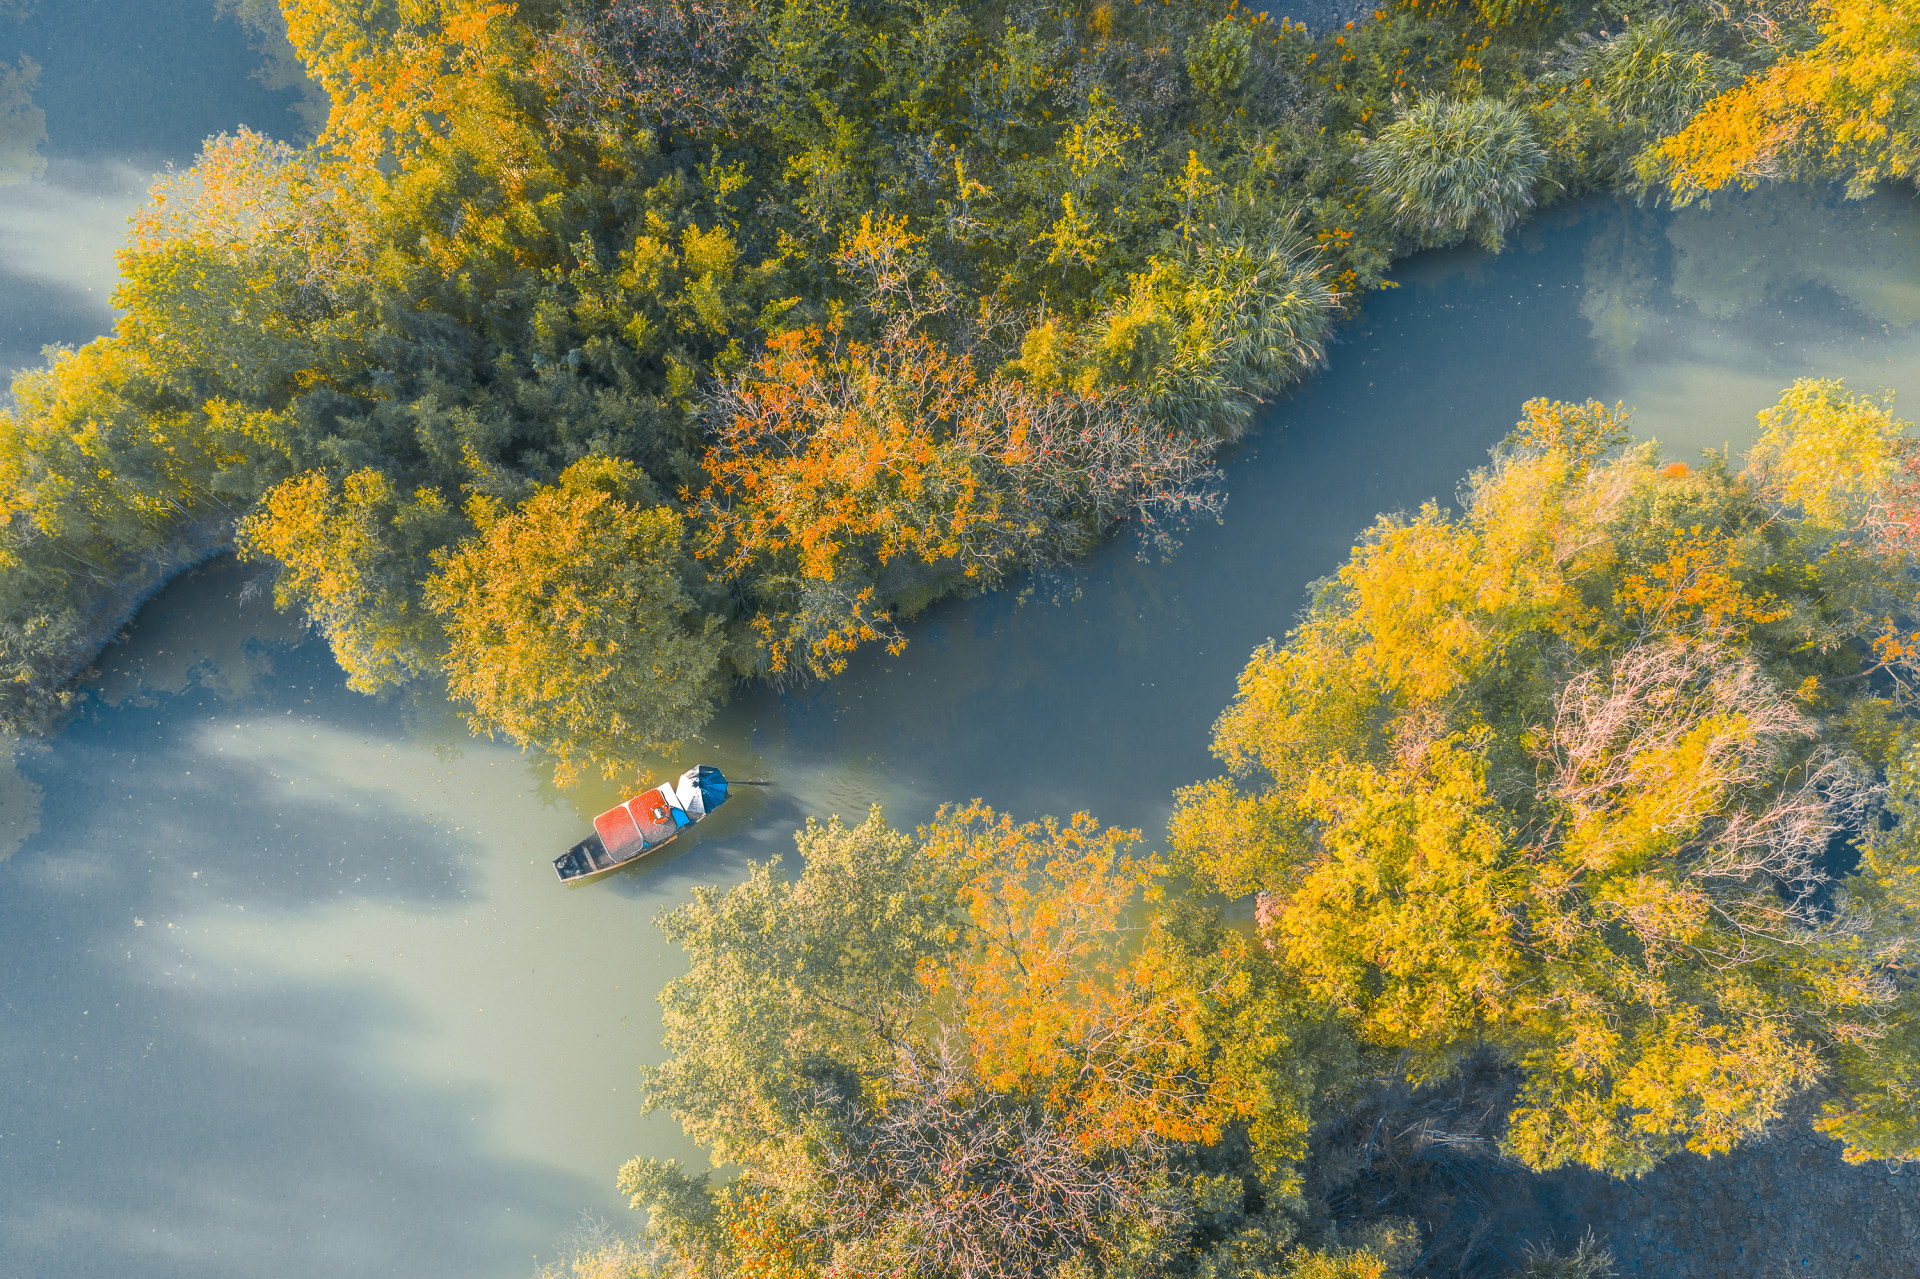
hangzhou, nature, sky, yellow, tree, leaf, vegetation, daytime, biome, reflection, aerial photography, autumn, river, woody plant, atmosphere, air sports, plant, landscape, cloud, temperate broadleaf and mixed forest, sunlight, state park, lake, forest, extreme sport, tourism, bank, deciduous, national park, vacation, mountain, hill, jumping